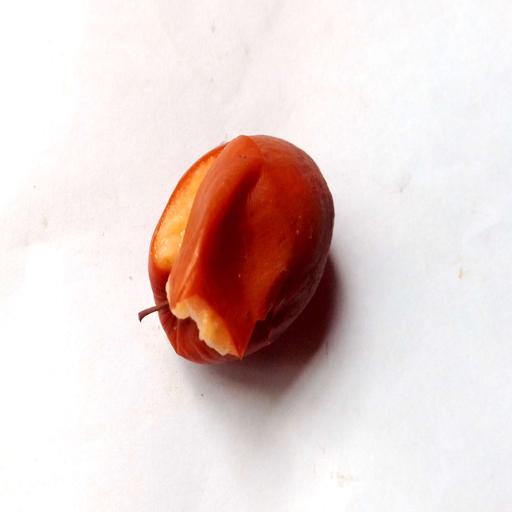
Label: bruised